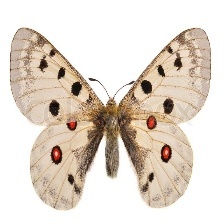
Species: APPOLLO